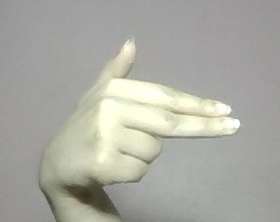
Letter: ghain